Ruthenian lion

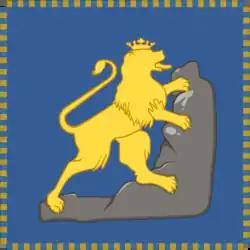
Flag of the Ruthenian Guard

During the Revolution in the Austrian Empire in 1848, the Supreme Ruthenian Council was established in Lviv. In May, she issued a manifesto to the Ruthenian (Ukrainian) population of the region and chose the Ruthenian lion as a symbol of the national liberation movement. The manifesto stated: